Executive Action (film)

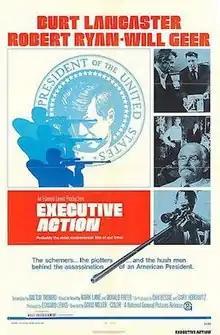
Theatrical poster

Executive Action is an American political thriller film. It is a fictionalized account of a conspiracy to assassinate United States President John F. Kennedy. Released in November 1973 on the tenth anniversary of the JFK assassination, the film stars Burt Lancaster, Robert Ryan, and Will Geer. It was directed by David Miller, produced by Edward Lewis, and written by Dalton Trumbo. The screenplay was adapted from the novel "Executive Action" by Donald Freed and Mark Lane, published earlier in 1973; the novel also includes special material by Stephen Jaffe. Freed and Lane received film credits for their story, and Jaffe was the film's technical adviser and uncredited supervising producer.